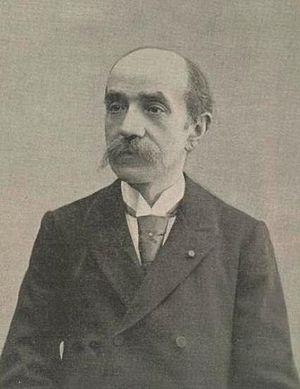
Samuel Rosenthal, né le 7 septembre 1837 à Suwałki, en Pologne, alors dans l'Empire russe, mort le 12 septembre 1902 à Neuilly-sur-Seine, en France), est un joueur d'échecs professionnel et journaliste franco-polonais.